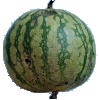
Label: watermelon